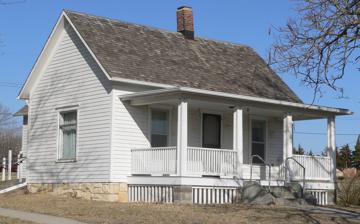
Building: Harold Lloyd Birthplace
Country: United States of America
Year built: 1893
United States historic place Lloyd, Harold, Birthplace U.S. National Register of Historic Places The house in 2012 Show map of Nebraska Show map of the United States Location Junction of Pawnee and 4th Sts., NW corner, Burchard, Nebraska Coordinates 40°08′58″N 96°20′56″W / 40.14944°N 96.34889°W / 40.14944; -96.34889 ( Lloyd, Harold, Birthplace ) Area less than one acre Built 1893 ( 1893 ) NRHP reference No. 93001403 Added to NRHP December 22, 1993 The Harold Lloyd Birthplace is a historic one-story house in Burchard, Nebraska . It was built in 1893 for Harold Lloyd 's parents. Lloyd lived in the house until 1897; he later became a silent actor and comedian, and he died in 1971 in Beverly Hills, California . The house has been listed on the National Register of Historic Places since December 22, 1993. Harry Lloyd in 1924. References